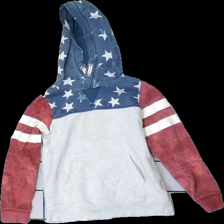
View: front
Type: Hoodie
Category: Children
Brand: Logg (H&M)
Colors: Multicolor, Grey, Red, Blue
Material: 84% Cotton 16% Polyester
Pattern: Other
Cut: Regular
Size: 122
Season: All
Stains: Minor
Holes: Minor
Damage: damaged print
Price range: <50
Recommended usage: Export